Andrew of Hungary (historian)

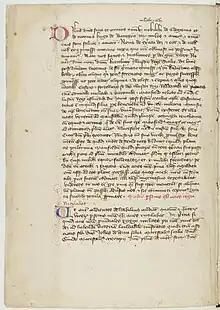
The letter of Hugh of Bauches, with a decorated initial D

Despite his obvious biases, Andrew's "Descriptio" is "a basically authentic account of contemporary history." The Hungarian historian Jenő Szűcs contrasts it with the "Gesta Hunnorum et Hungarorum" written by Simon of Kéza, also a diplomat on the mission of 1270–1271: